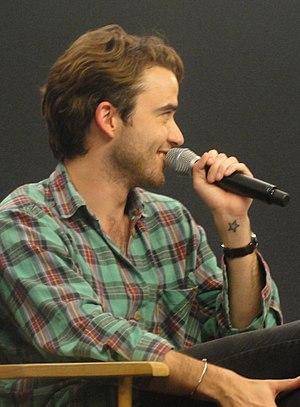
Jamie Blackley, né le 8 juillet 1991 à Douglas, est un acteur britannique. Il a notamment joué dans le film Si je reste.